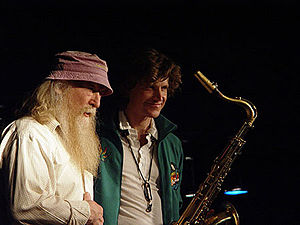
Hugo Rasmussen / Galleri
Hugo Rasmussen var en dansk bassist.